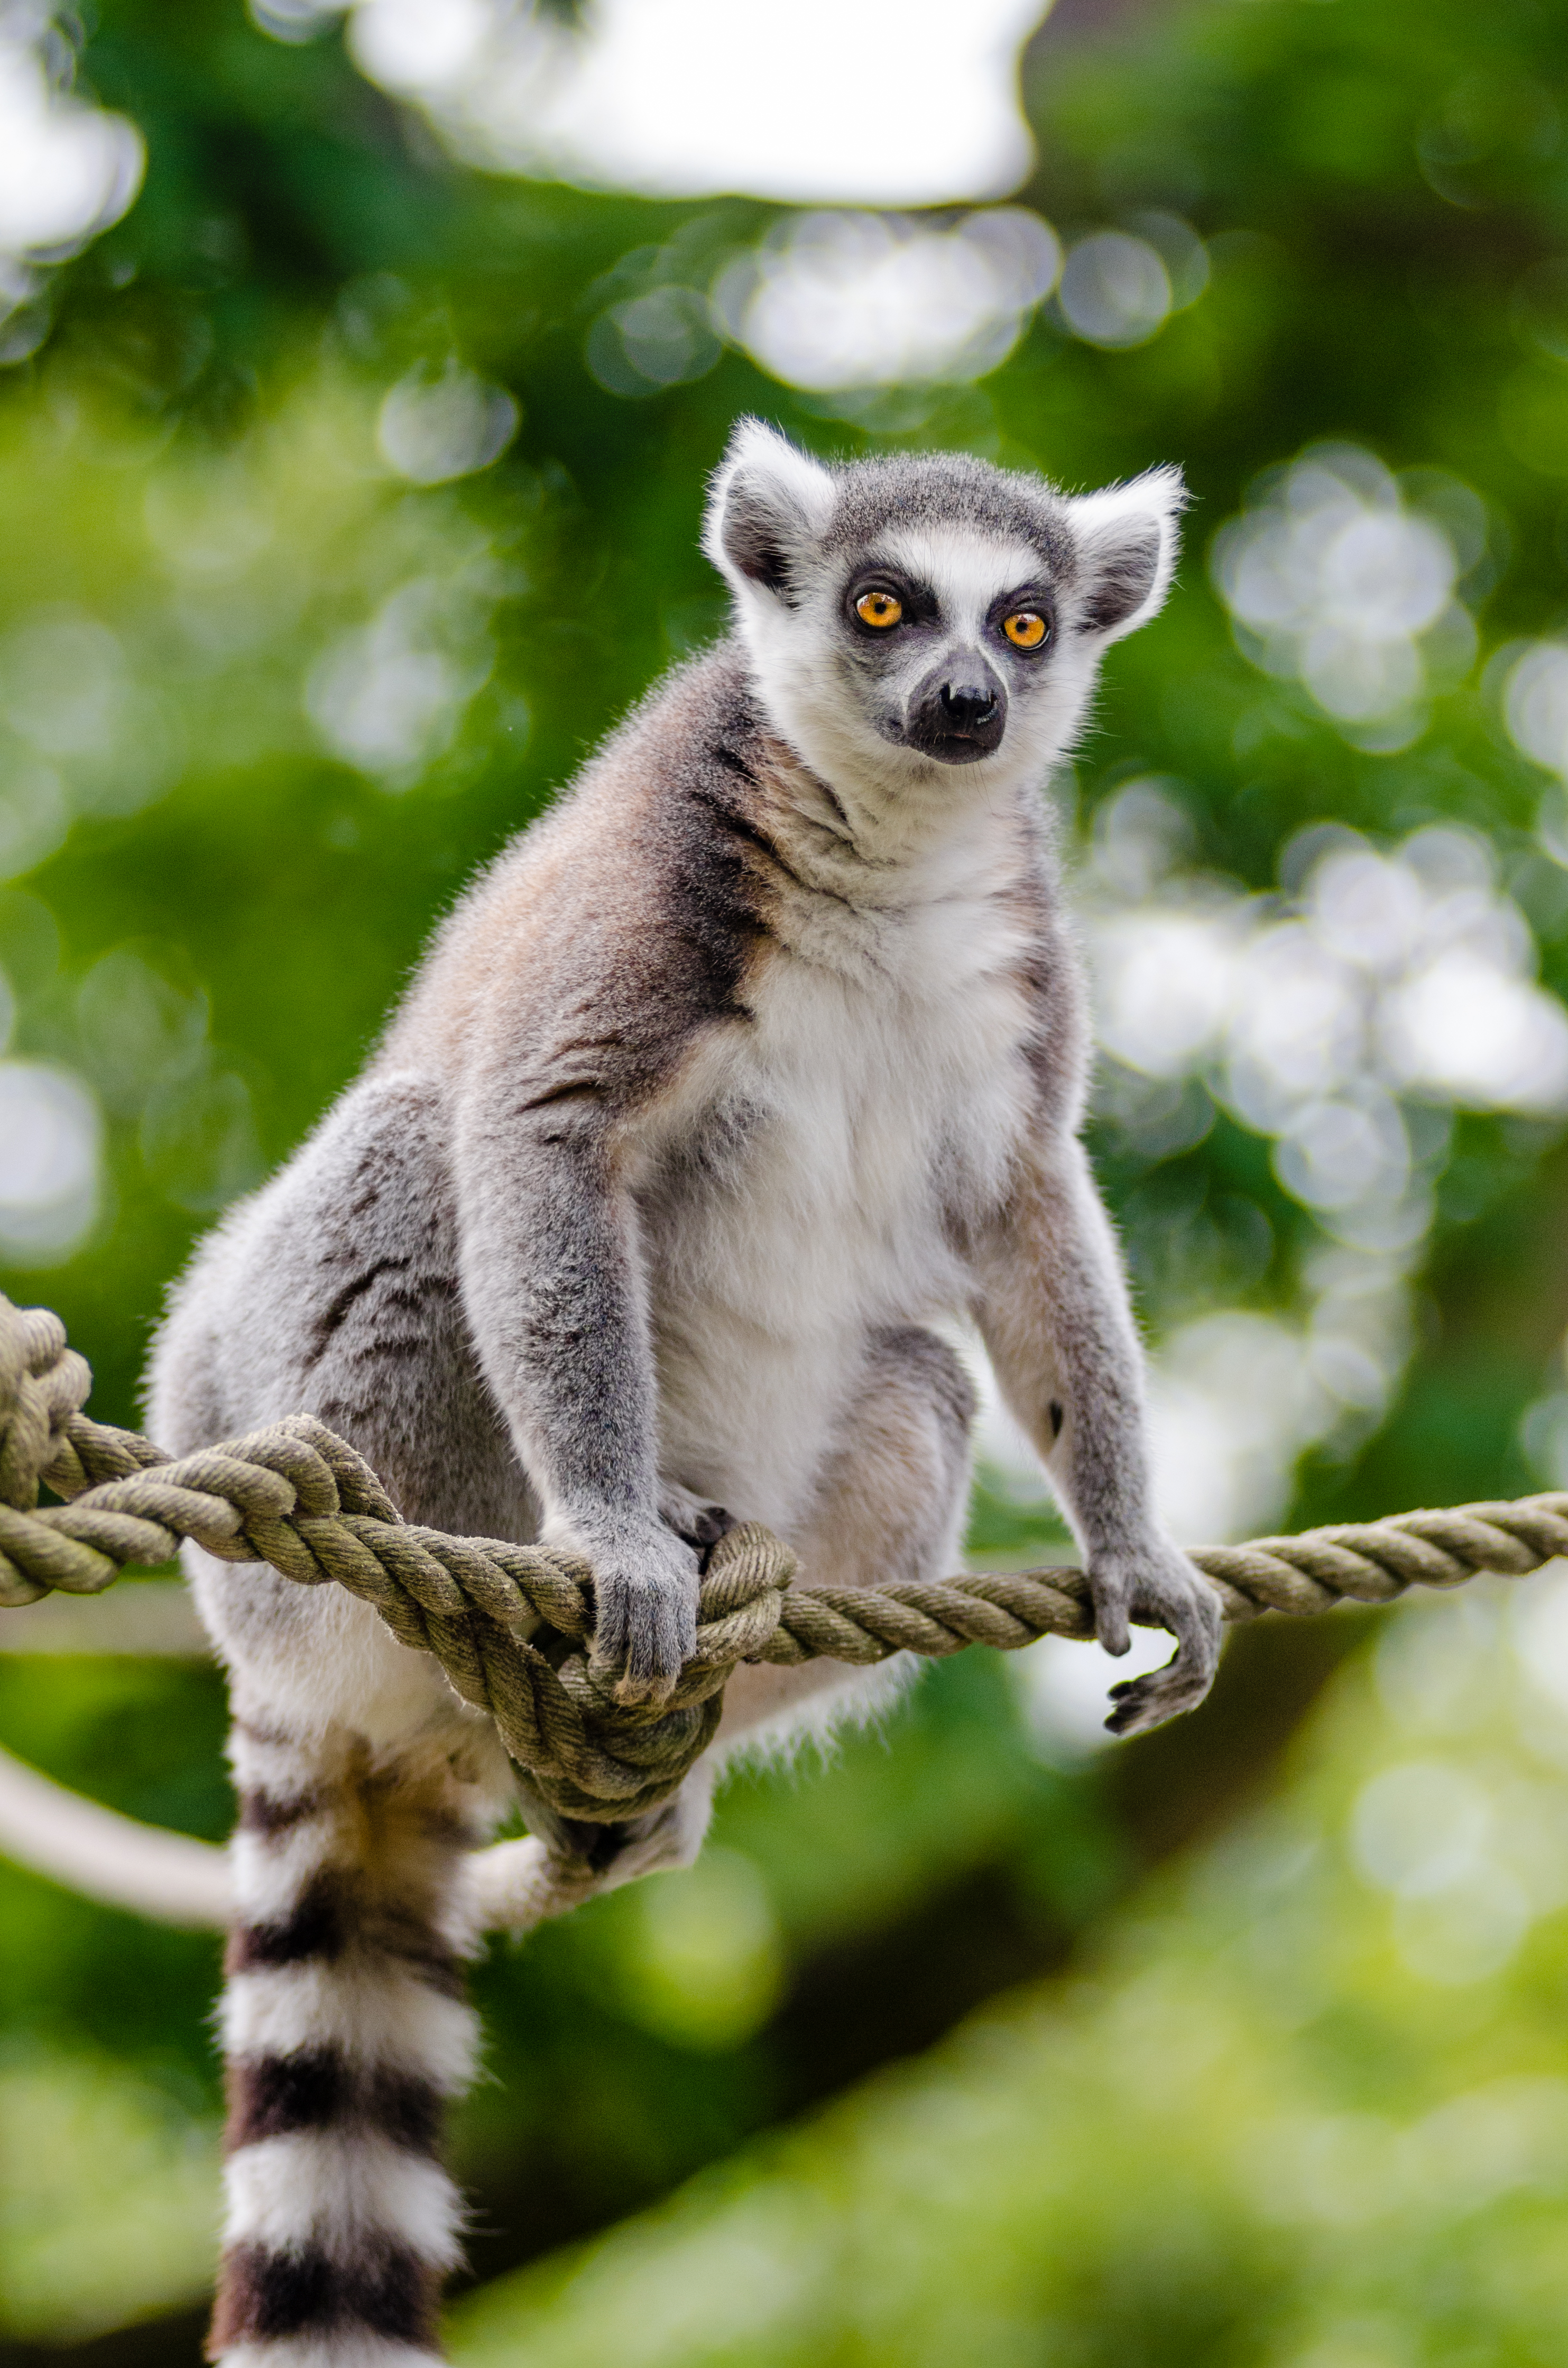
nature, animal, wildlife, zoo, mammal, fauna, primate, squirrel monkey, madagascar, vertebrate, lemur, new world monkey